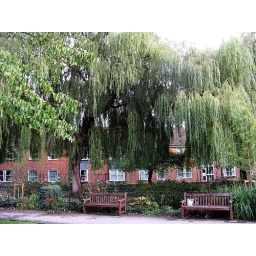
'Left over' book taken from book swap table at Bookcrossing Unconvention in Swindon.